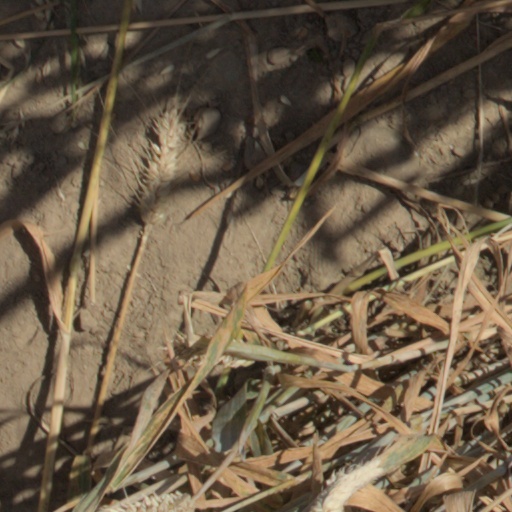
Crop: wheat